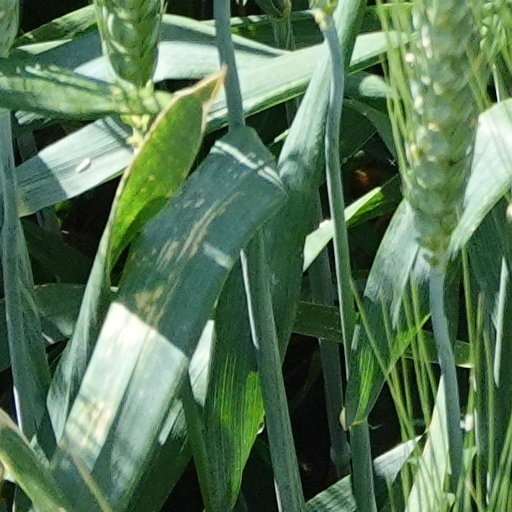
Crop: wheat